Supermassive black hole

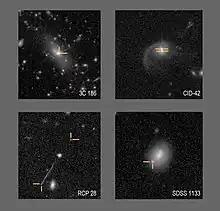
Candidate SMBHs suspected to be recoiled or ejected black holes

The gravitational waves from this coalescence can give the resulting SMBH a velocity boost of up to several thousand km/s, propelling it away from the galactic center and possibly even ejecting it from the galaxy. This phenomenon is called a gravitational recoil. The other possible way to eject a black hole is the classical slingshot scenario, also called slingshot recoil. In this scenario first a long-lived binary black hole forms through a merger of two galaxies. A third SMBH is introduced in a second merger and sinks into the center of the galaxy. Due to the three-body interaction one of the SMBHs, usually the lightest, is ejected. Due to conservation of linear momentum the other two SMBHs are propelled in the opposite direction as a binary. All SMBHs can be ejected in this scenario. An ejected black hole is called a runaway black hole.